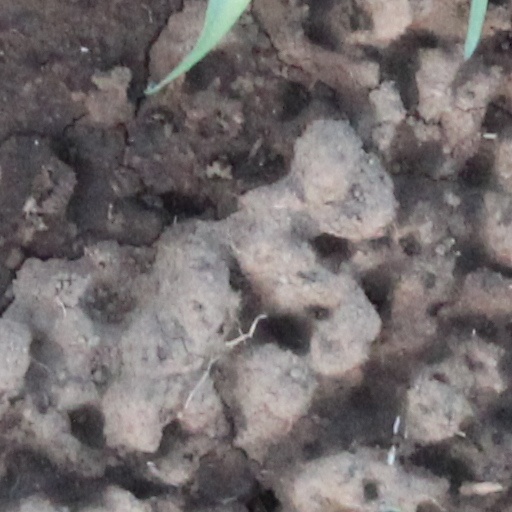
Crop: wheat